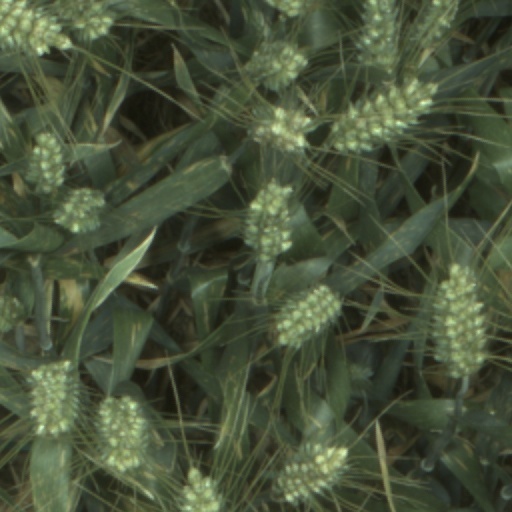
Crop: wheat